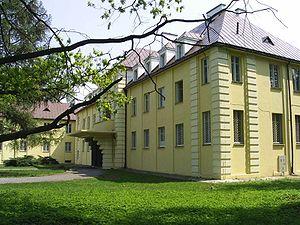
Międzyrzec Podlaski est une ville de l'est de la Pologne, située dans le powiat de Biała Podlaska dans la voïvodie de Lublin.
La voïvodie de Lublin est une des 16 régions administratives de la Pologne. Son chef-lieu est Lublin.